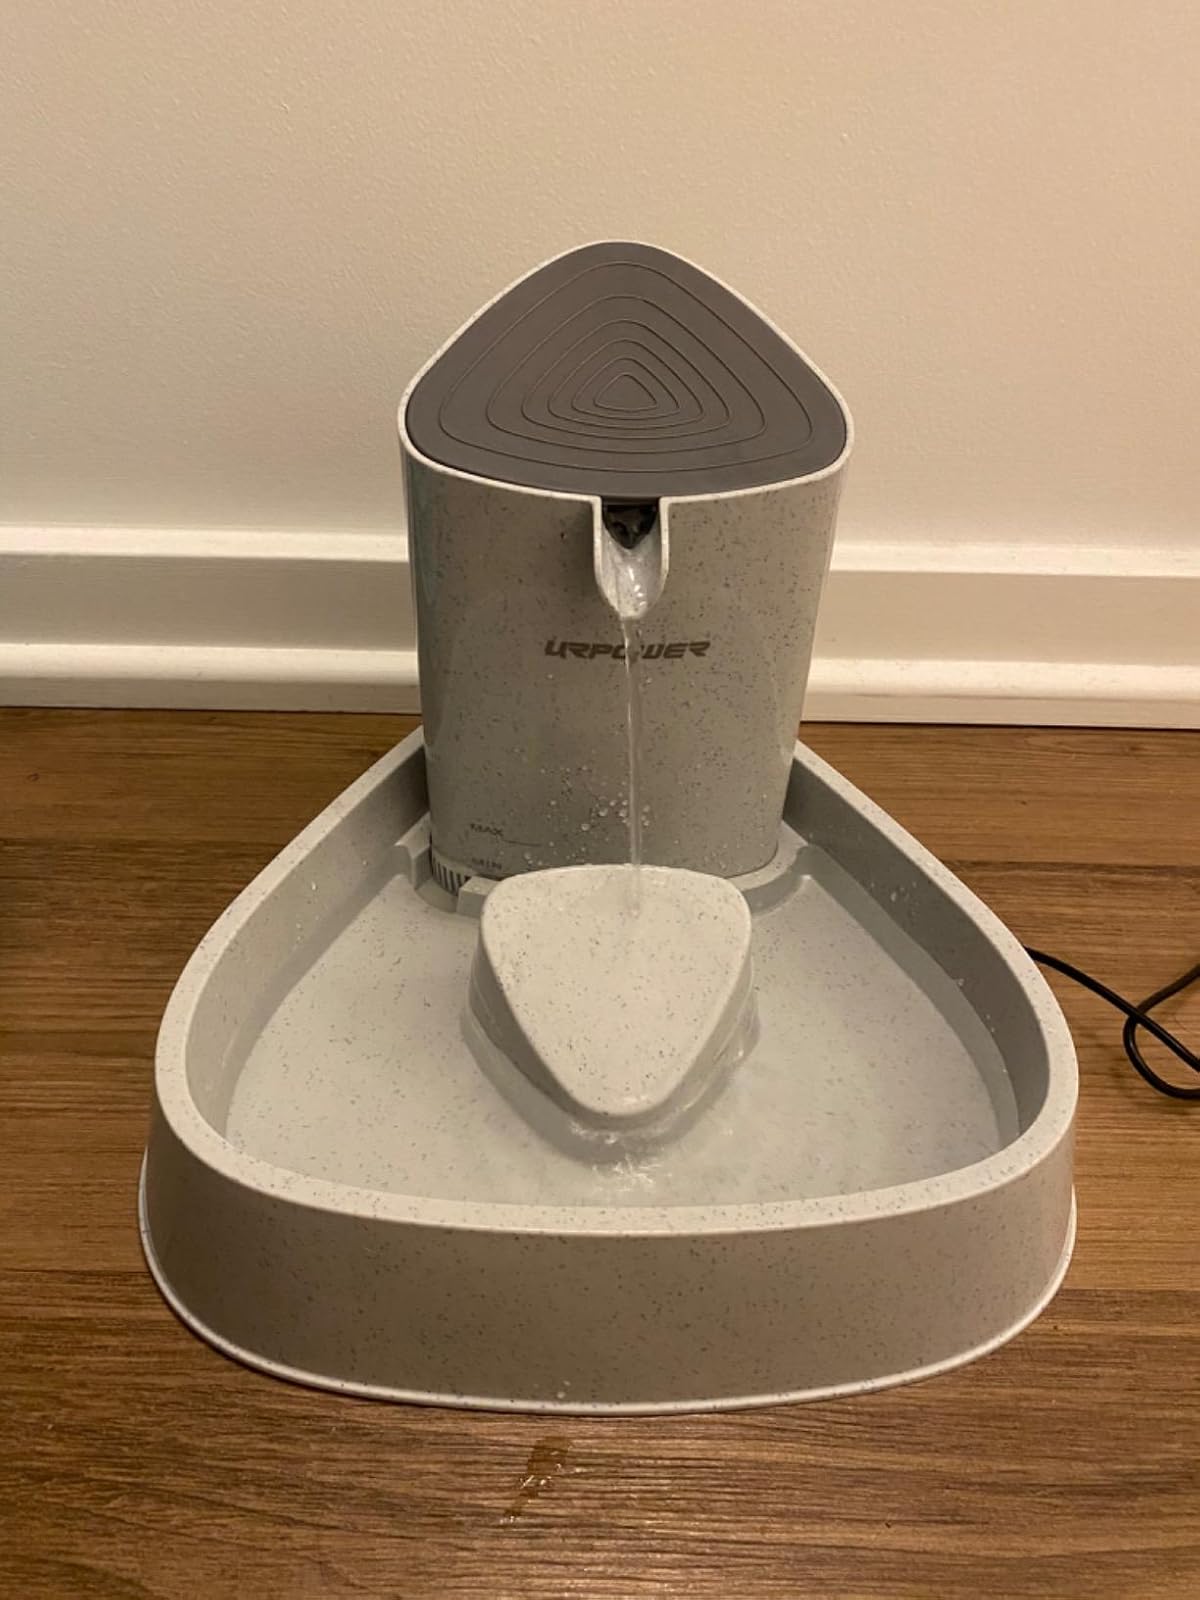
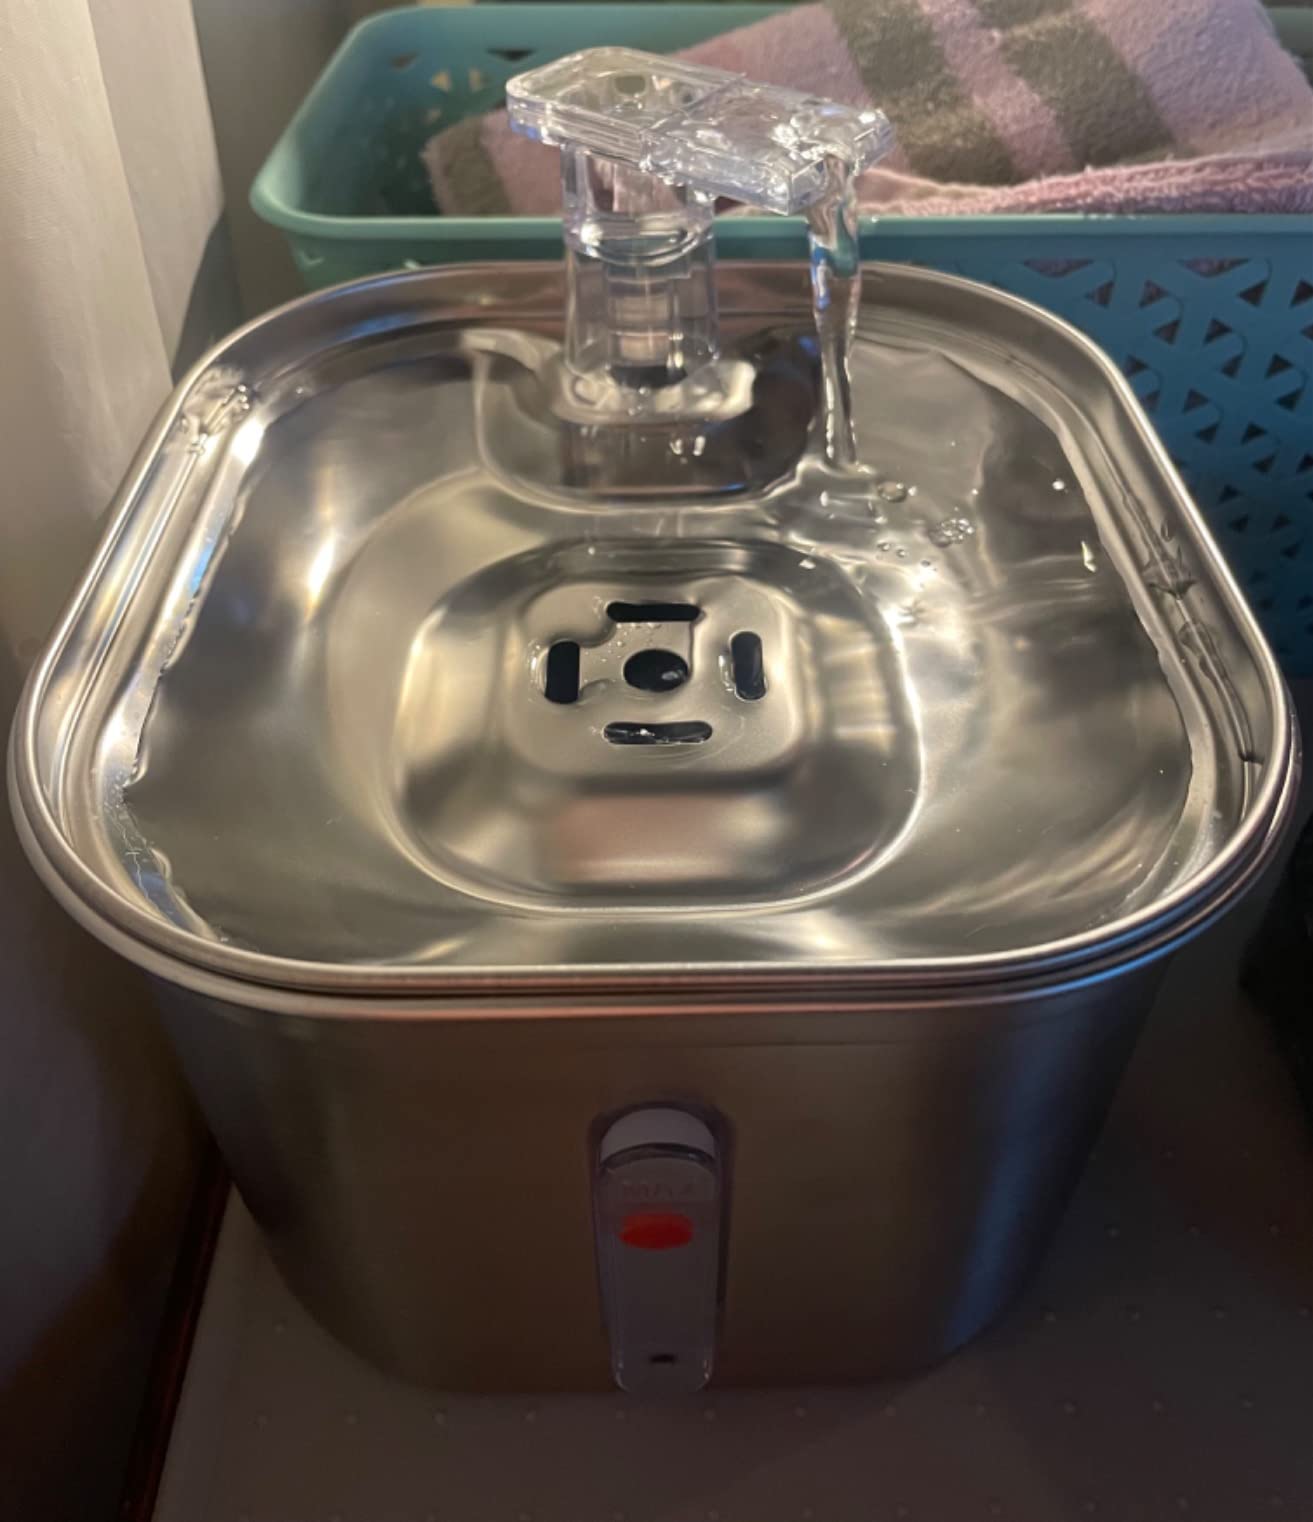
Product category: items_bowl
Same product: no